Waleswood Colliery

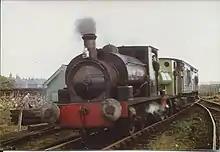
Second locomotive named "Waleswood" in museum service (1978)

Waleswood's restoration at Shackerstone halted due to unfortunate circumstances, and it spent decades in the rain and elements in storage both at Shackerstone and Statfold Barn. In 2016, it changed ownership and was moved to the Northamptonshire Ironstone Railway at Hunsbury Hill, where it is undergoing a full restorative rebuild. It was planned to return to steam during 2017, but the boiler required a much more extensive overhaul than was first thought. The mostly new boiler is due back in the frames around Easter 2019, with steaming planned for early summer.